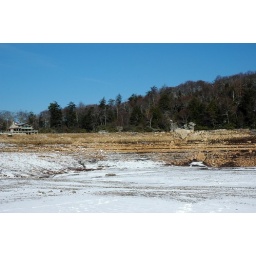
Snow in the lake bed November 2008.